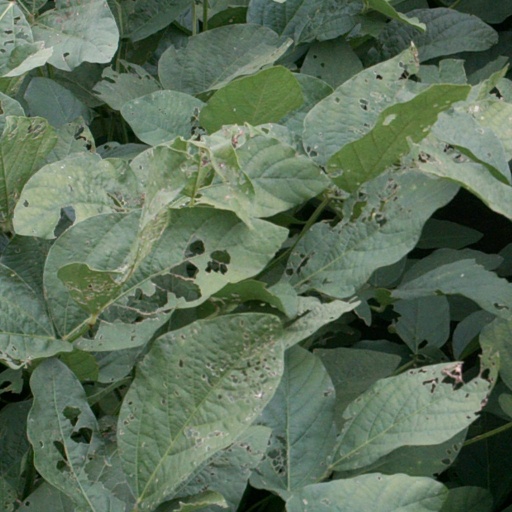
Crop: soybean